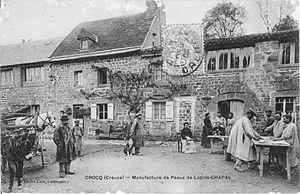
Manufacture de peaux de lapin Chapal, Crocq, Creuse, France
Crocq est une commune française située dans le département de la Creuse en région Nouvelle-Aquitaine.